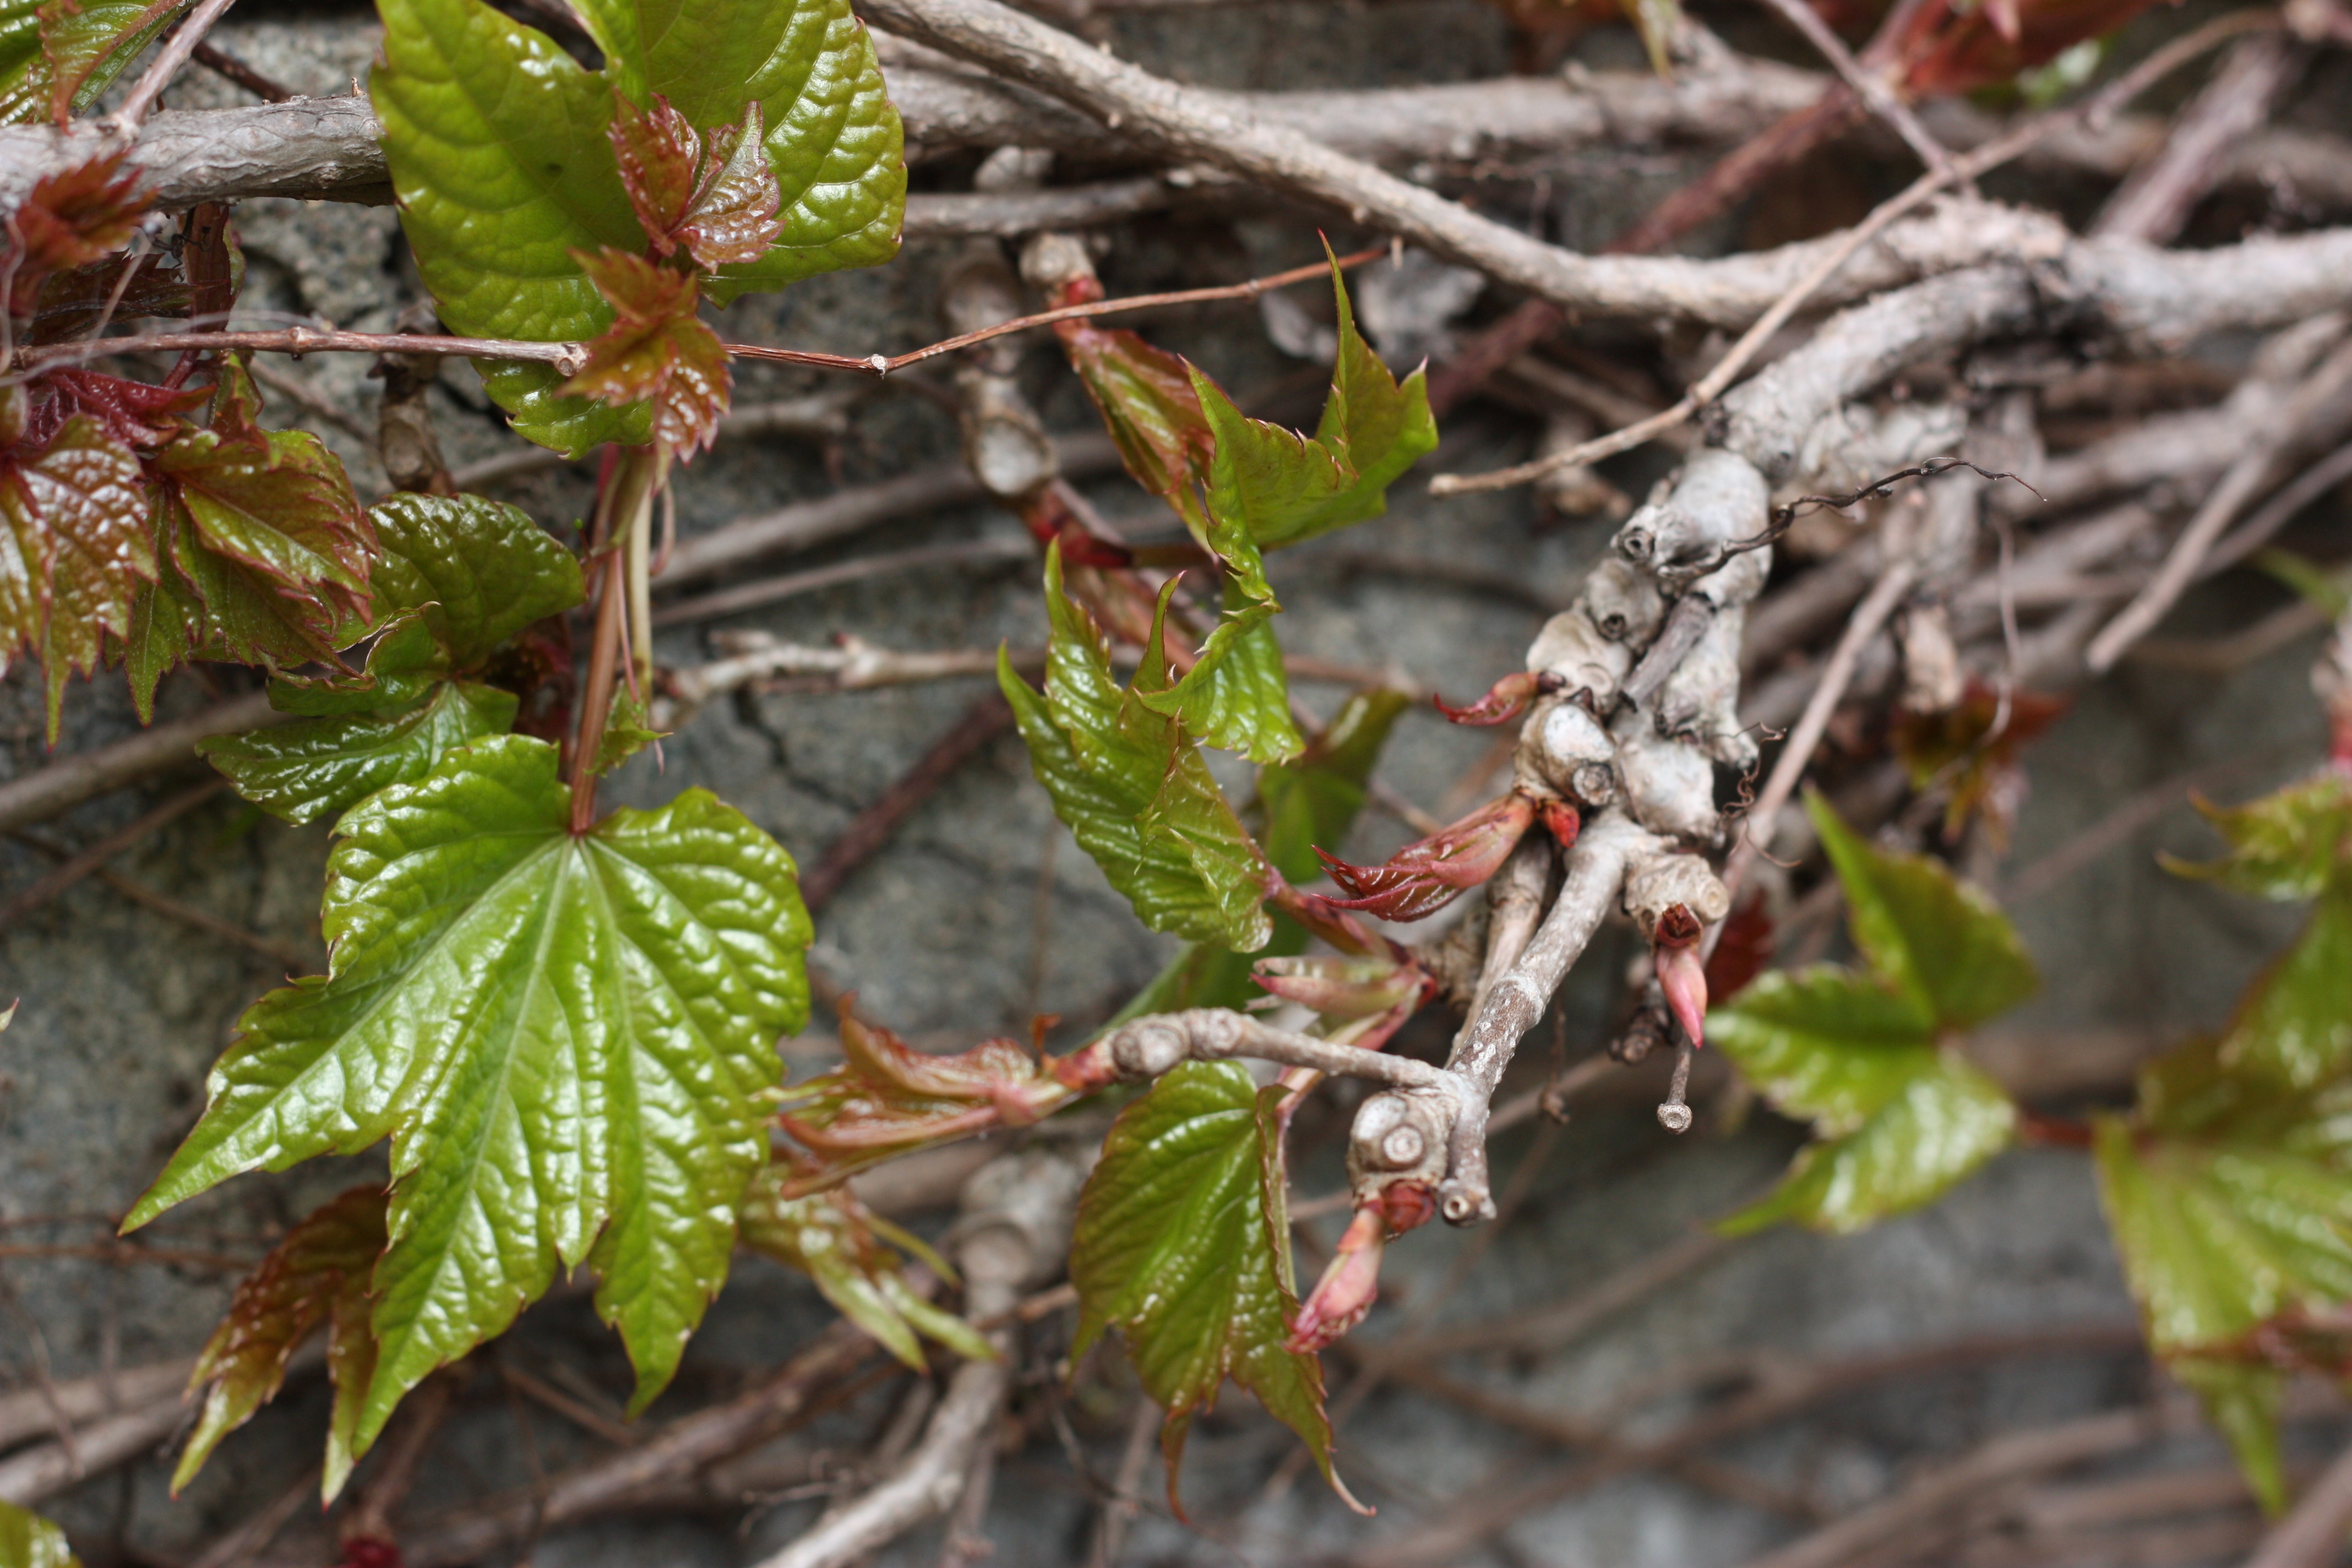
tree, nature, branch, plant, vine, fruit, leaf, flower, food, spring, produce, autumn, botany, flora, twig, leaves, shrub, deciduous, flowering plant, woody plant, land plant, climber plant